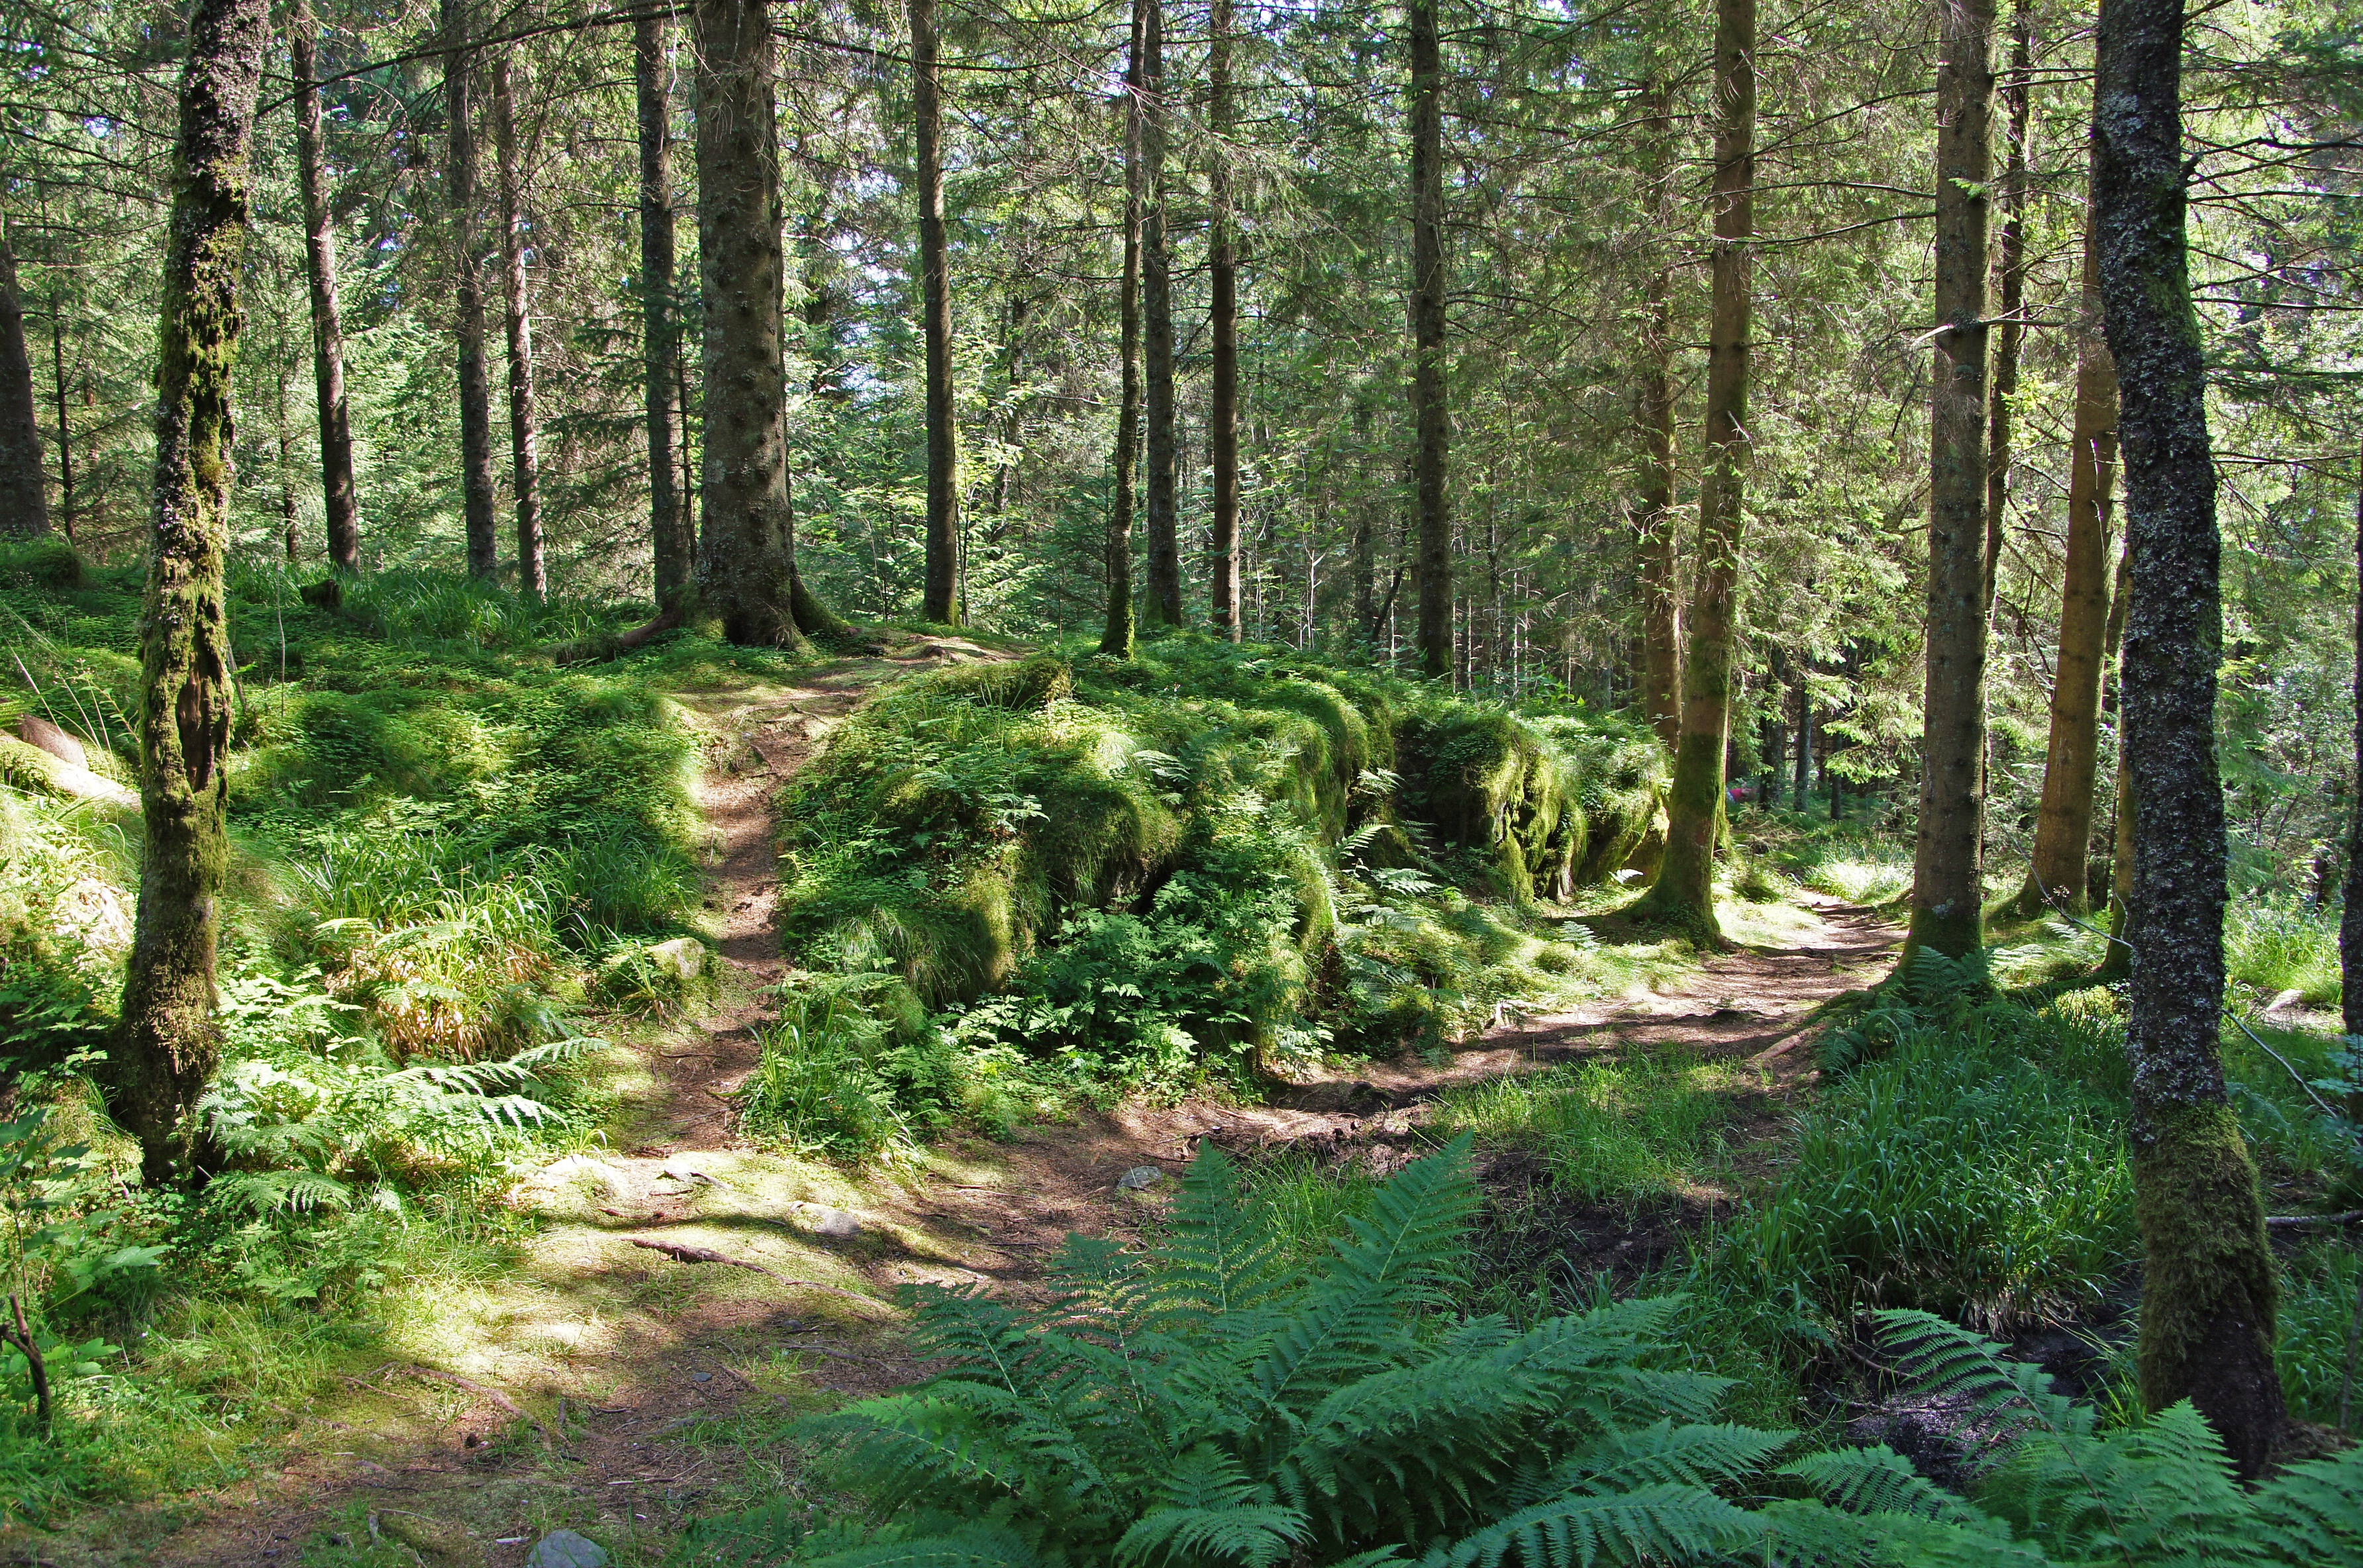
tree, nature, forest, path, wilderness, trail, moss, stream, green, jungle, fern, trees, spruce, vegetation, rainforest, deciduous, grove, woodland, habitat, ecosystem, norway, scandinavia, forest path, nature reserve, biome, old growth forest, natural environment, geographical feature, temperate broadleaf and mixed forest, temperate coniferous forest, riparian forest